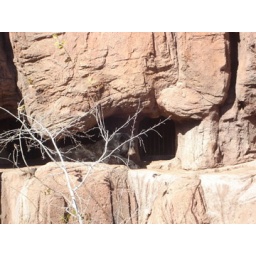
A black bear taking in the sun on a cold January day at the Tucson Desert Sonoran Museum.